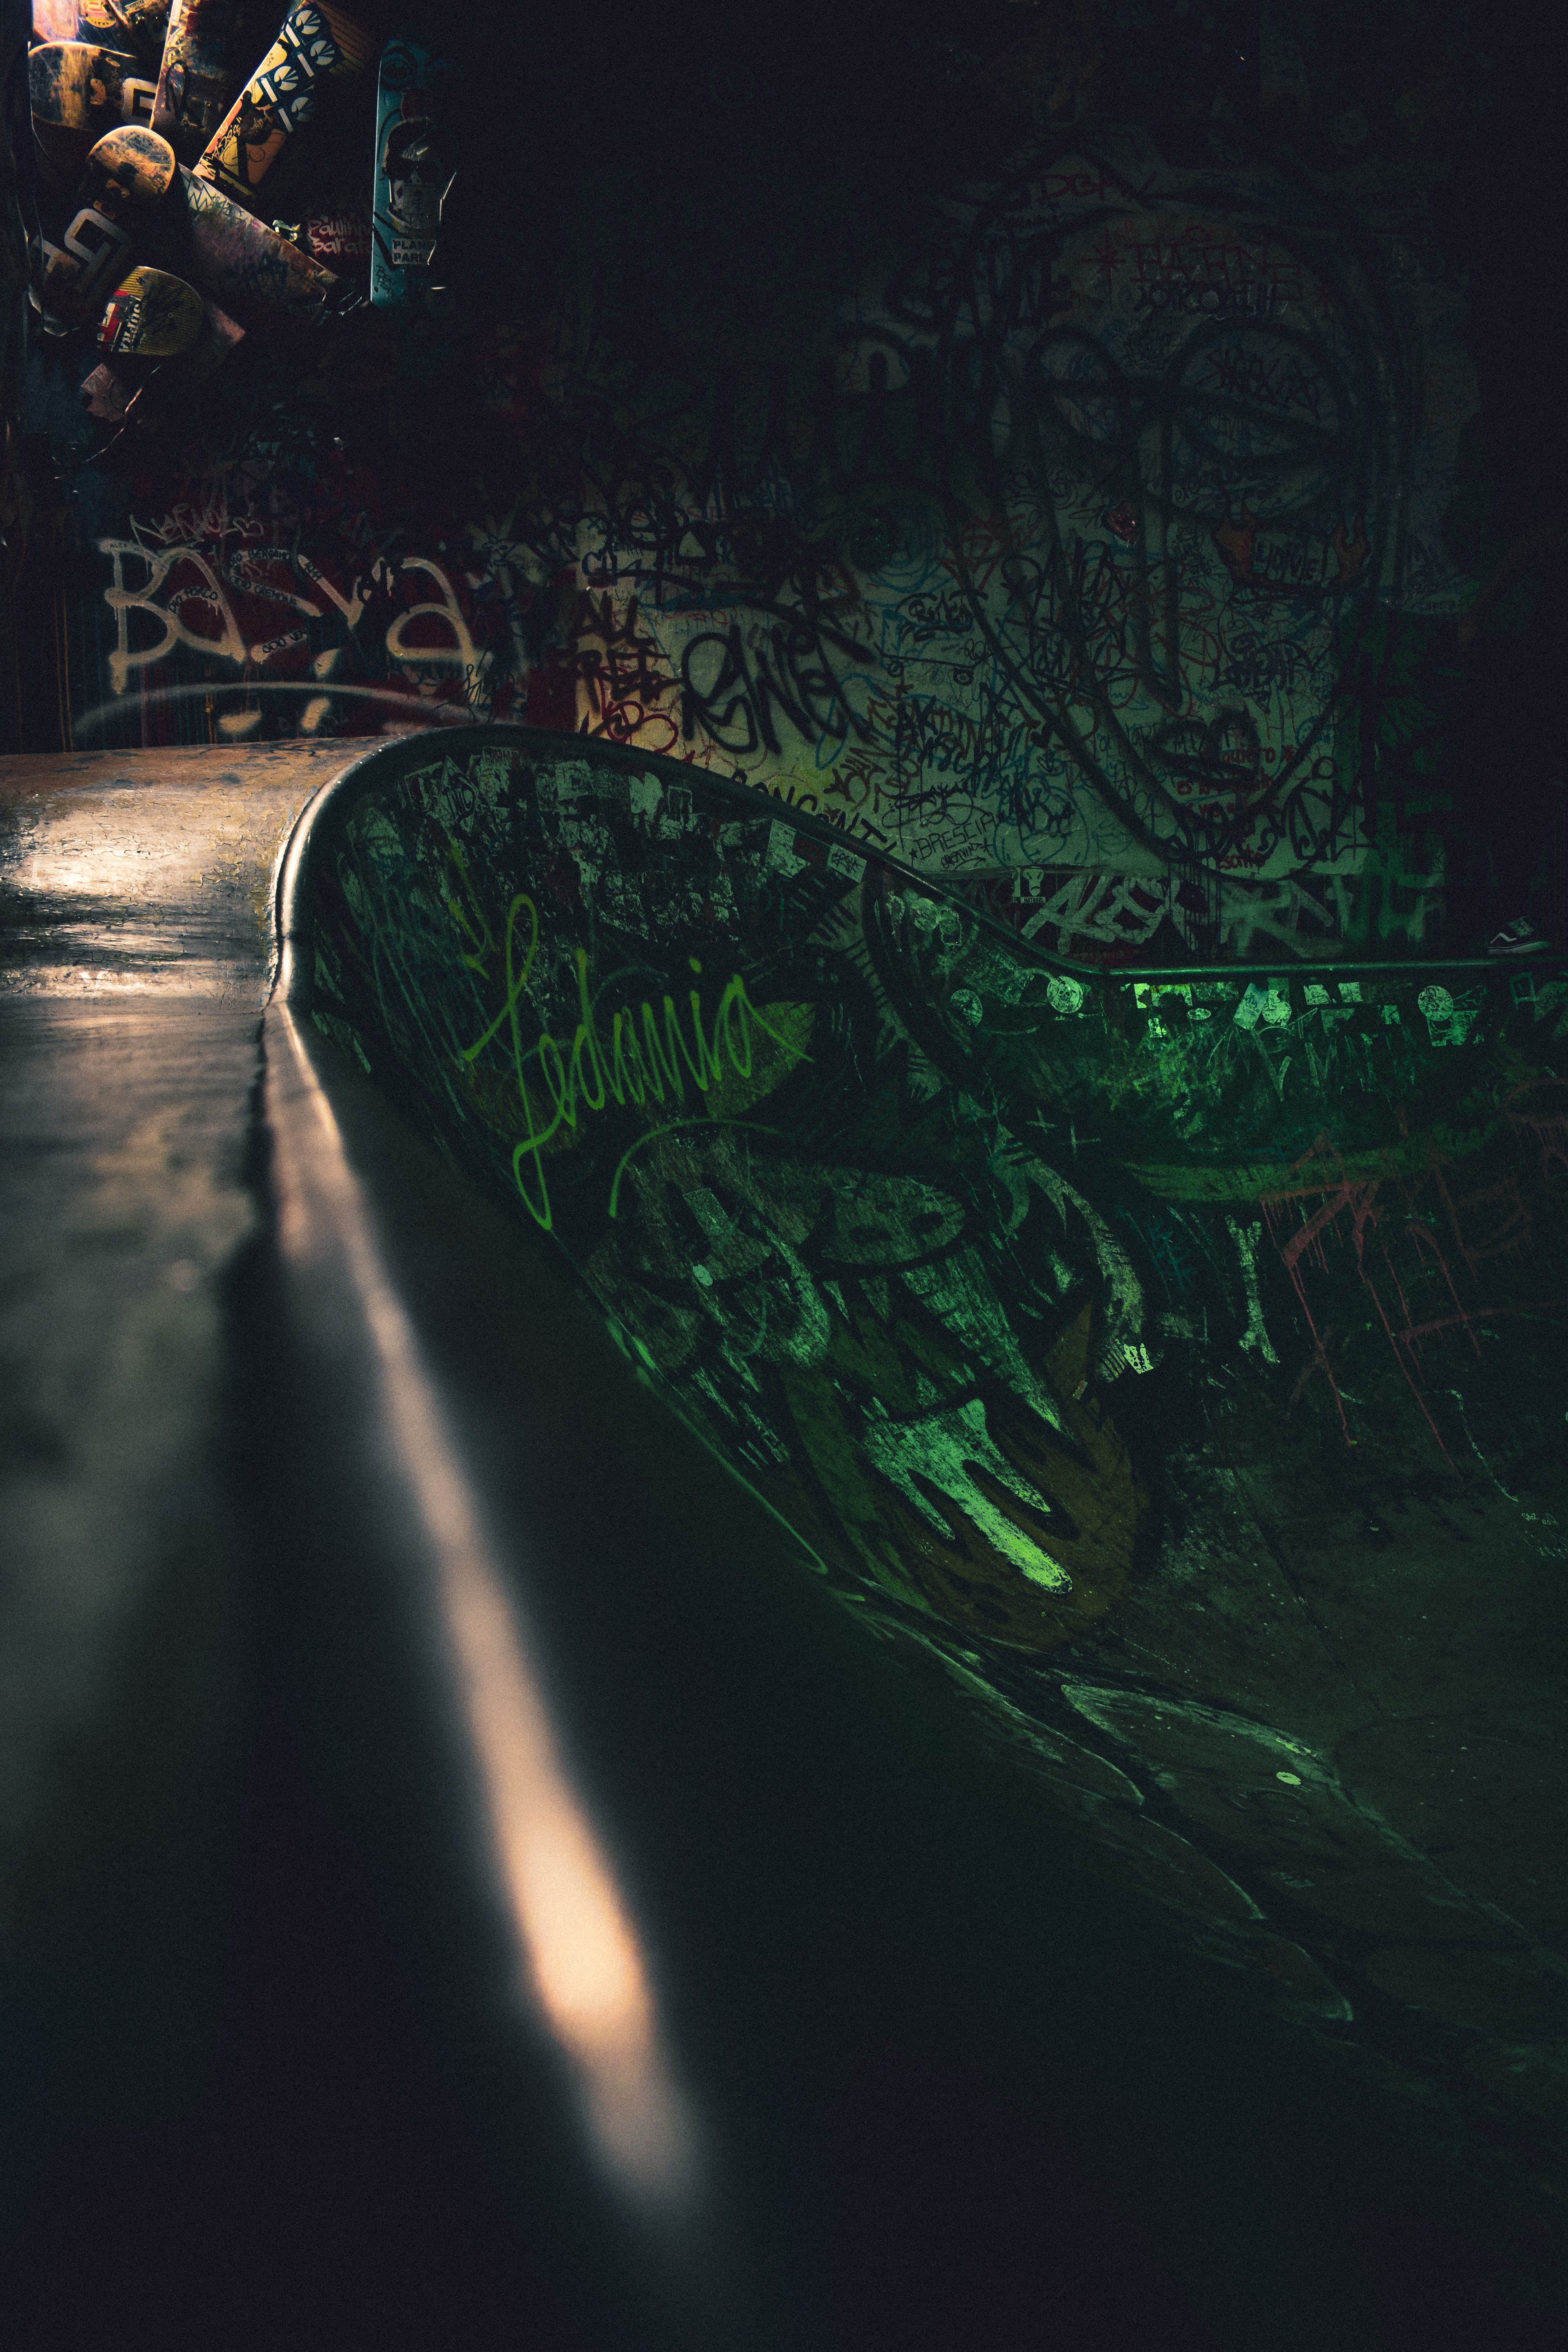
green, night, darkness, light, sky, tree, lighting, water, street light, midnight, architecture, road, branch, automotive lighting, plant, space, city